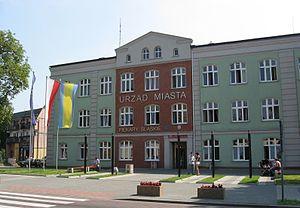
"La Région urbaine de Katowice est une conurbation située en Silésie, Pologne. Elle est fréquemment désignée sous l'acronyme ""GOP"" en polonais : GOP - Górnośląski Okręg Przemysłowy - Région industrielle de Haute-Silésie.